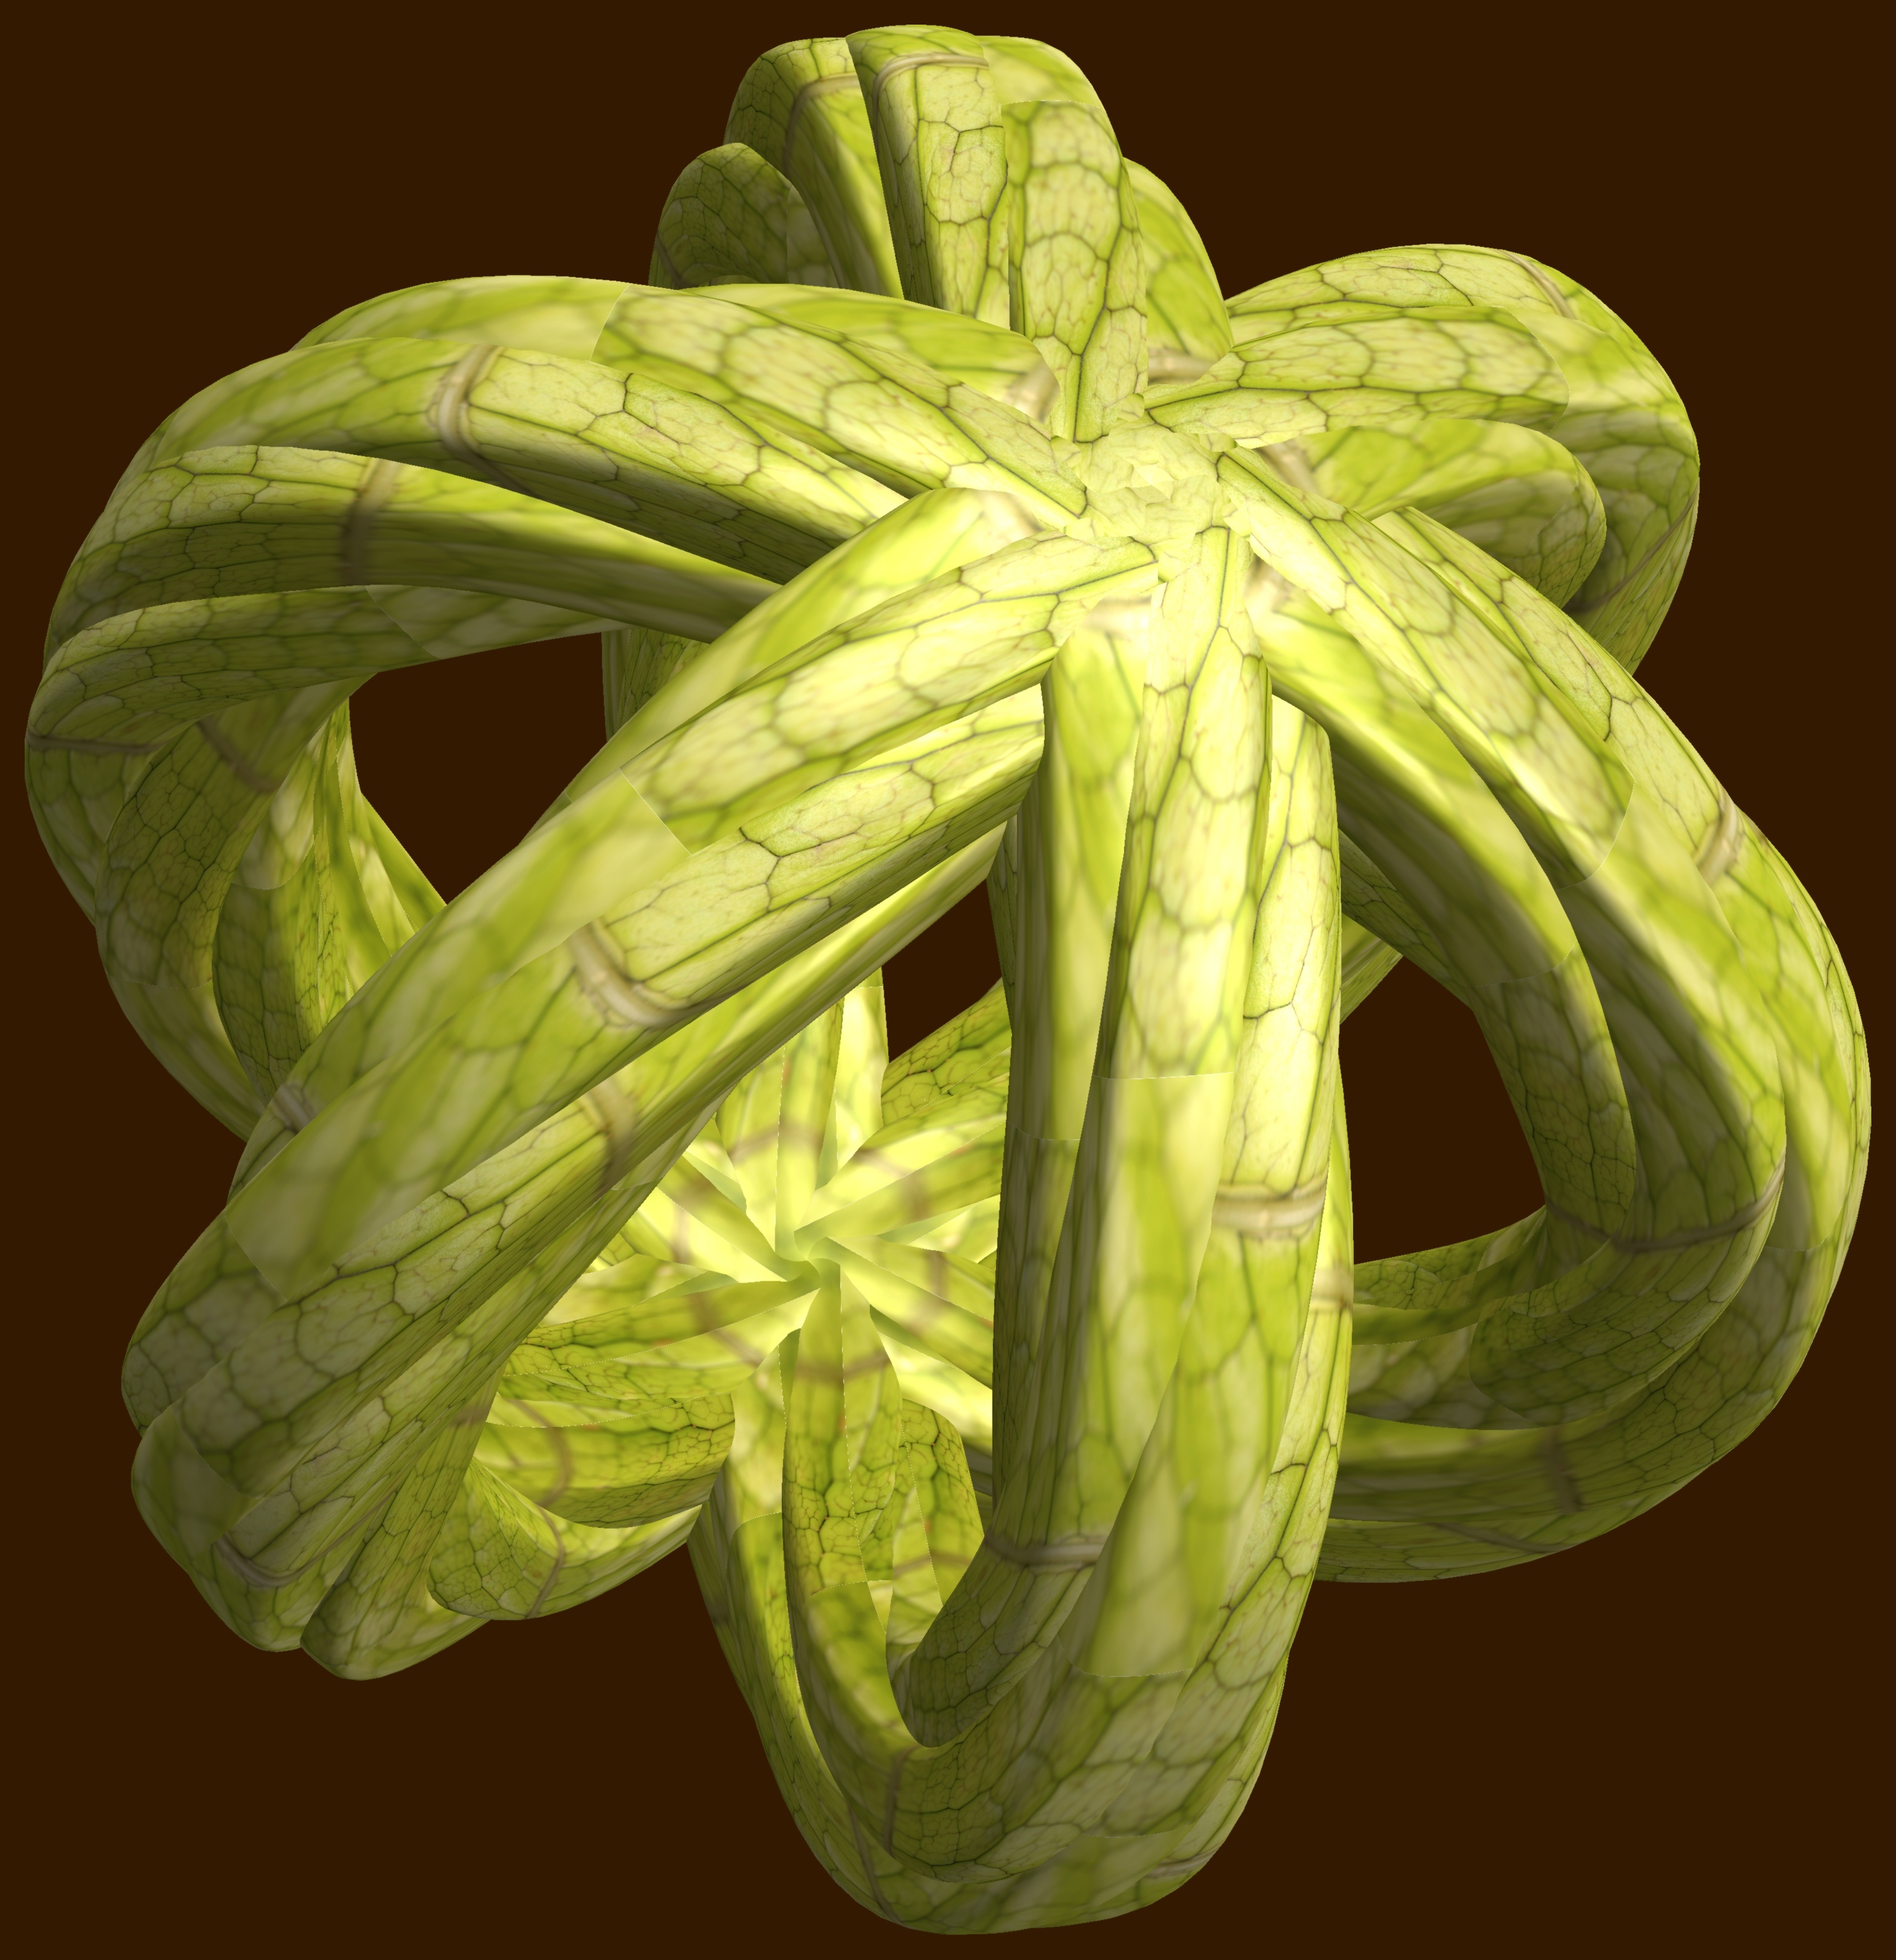
abstract, structure, plant, fruit, texture, leaf, flower, pattern, food, green, produce, vegetable, geometry, gourd, sculpture, design, symmetry, 3d, graphic, carving, shape, knot, torus, mathematica, cg, parametricplot3d, code, program, algorithm, mapping, geometricsculpture, cucurbita, flowering plant, land plant, cucumber gourd and melon family